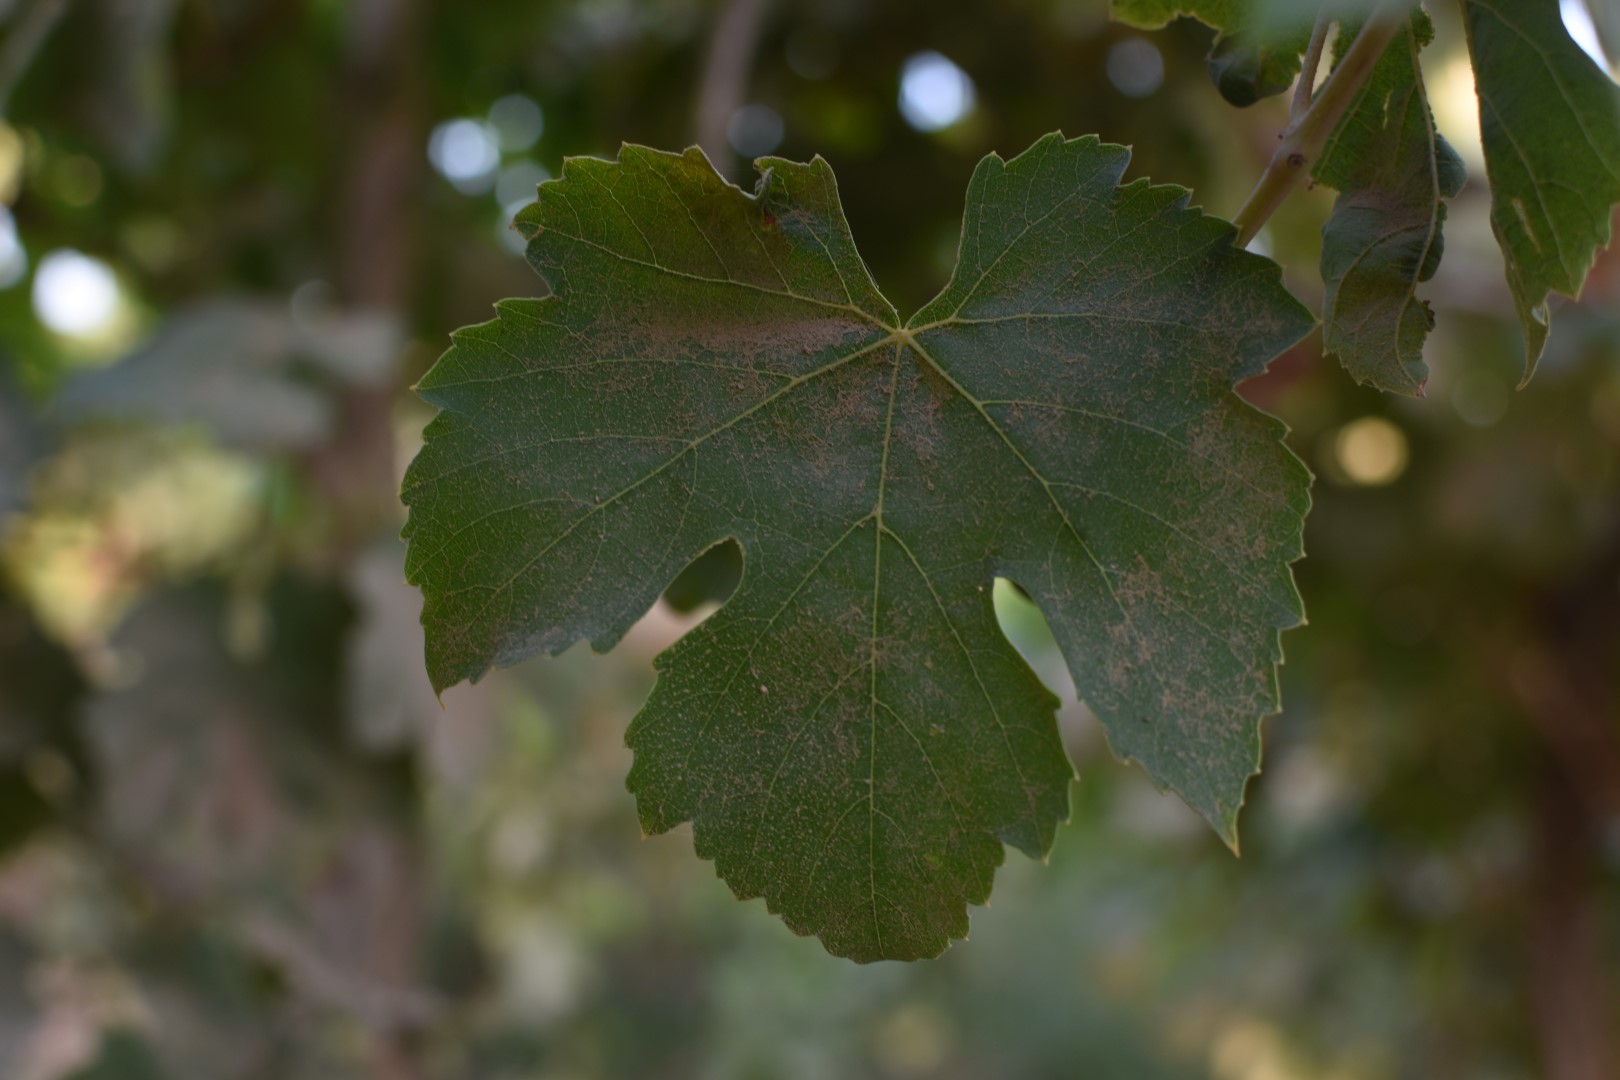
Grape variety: Thompson Seedless